Land of the Outlaws

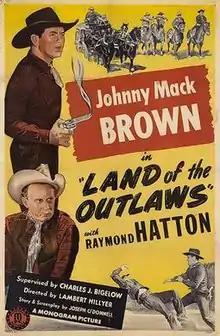

Land of the Outlaws is a 1944 American Western film directed by Lambert Hillyer. This is the eleventh film in the "Marshal Nevada Jack McKenzie" series, and stars Johnny Mack Brown as Jack McKenzie and Raymond Hatton as his sidekick Sandy Hopkins, with Nan Holliday, Stephen Keyes and Hugh Prosser.